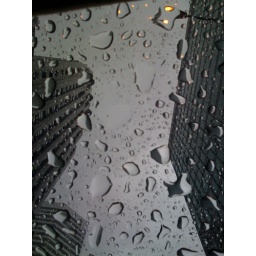
I got bored while waiting in traffic behind a street sweeping truck so I started taking pictures through the sunroof.